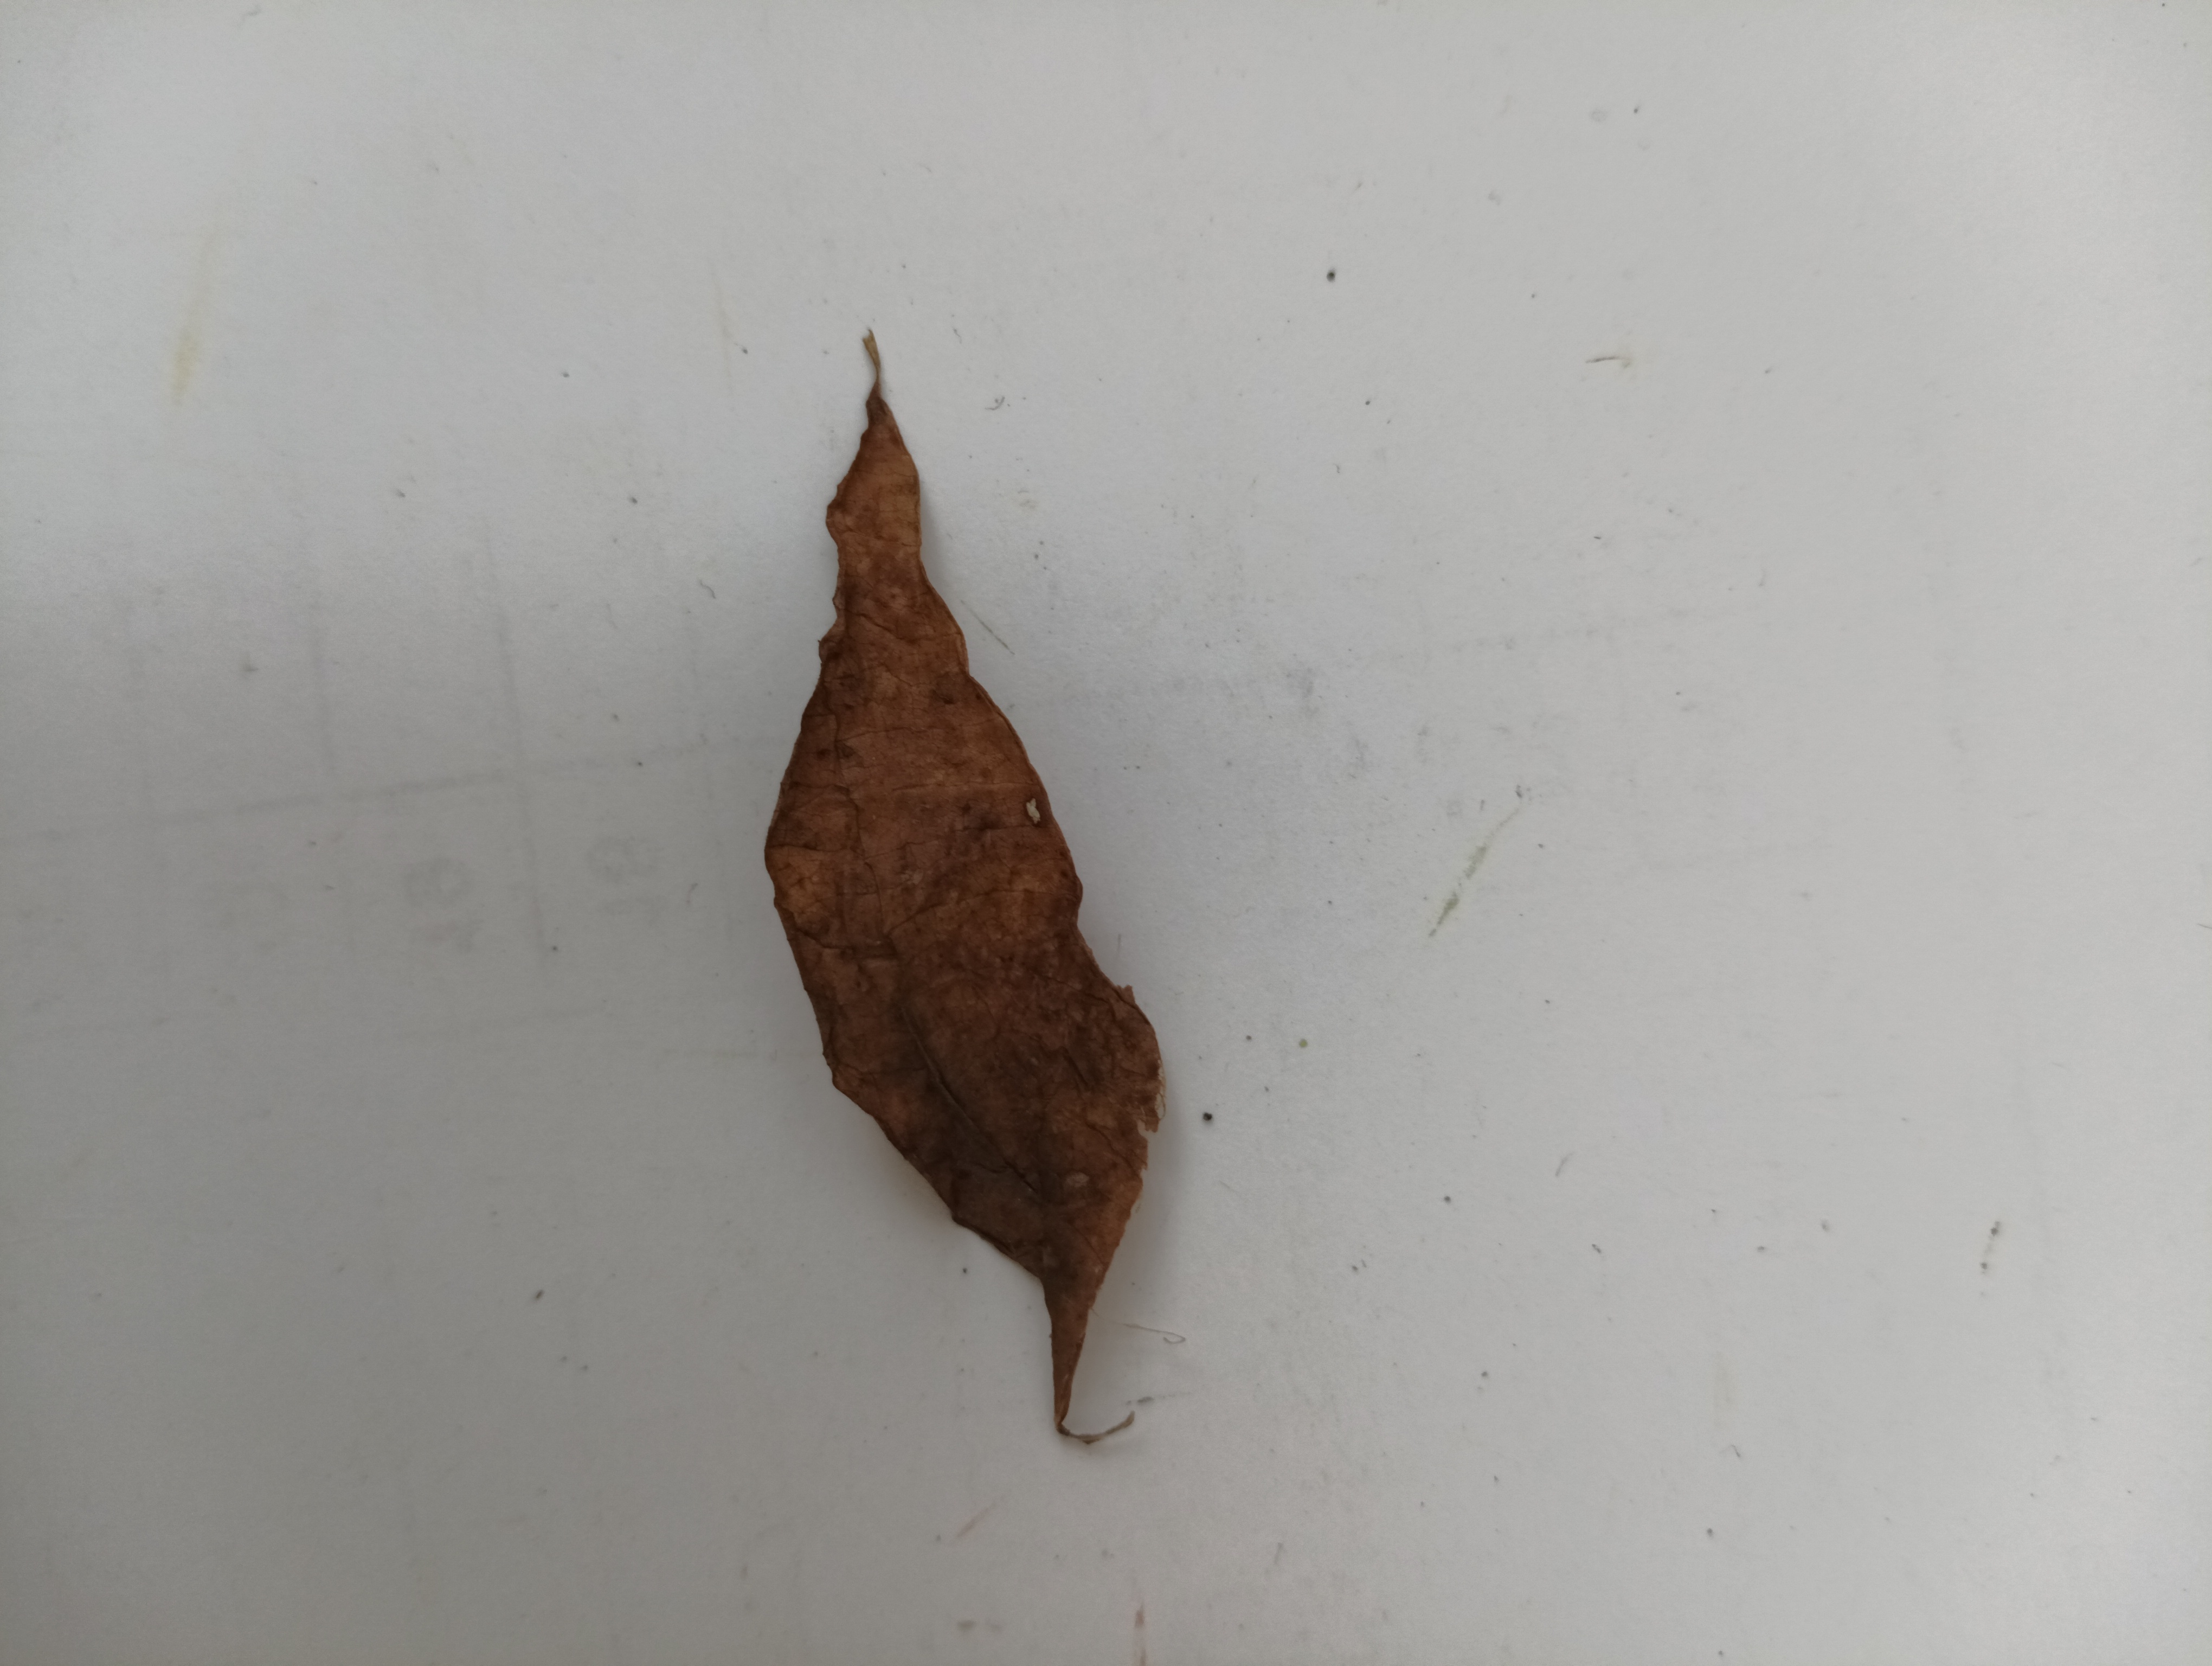
Label: Dry_leaf